Great Cumberland Place

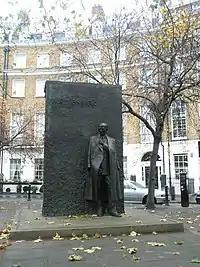
Statue of Wallenberg

The street was the home of Thomas Pinckney while he was the United States ambassador to the Court of St James's.